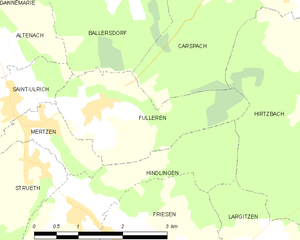
Carte des communes françaises